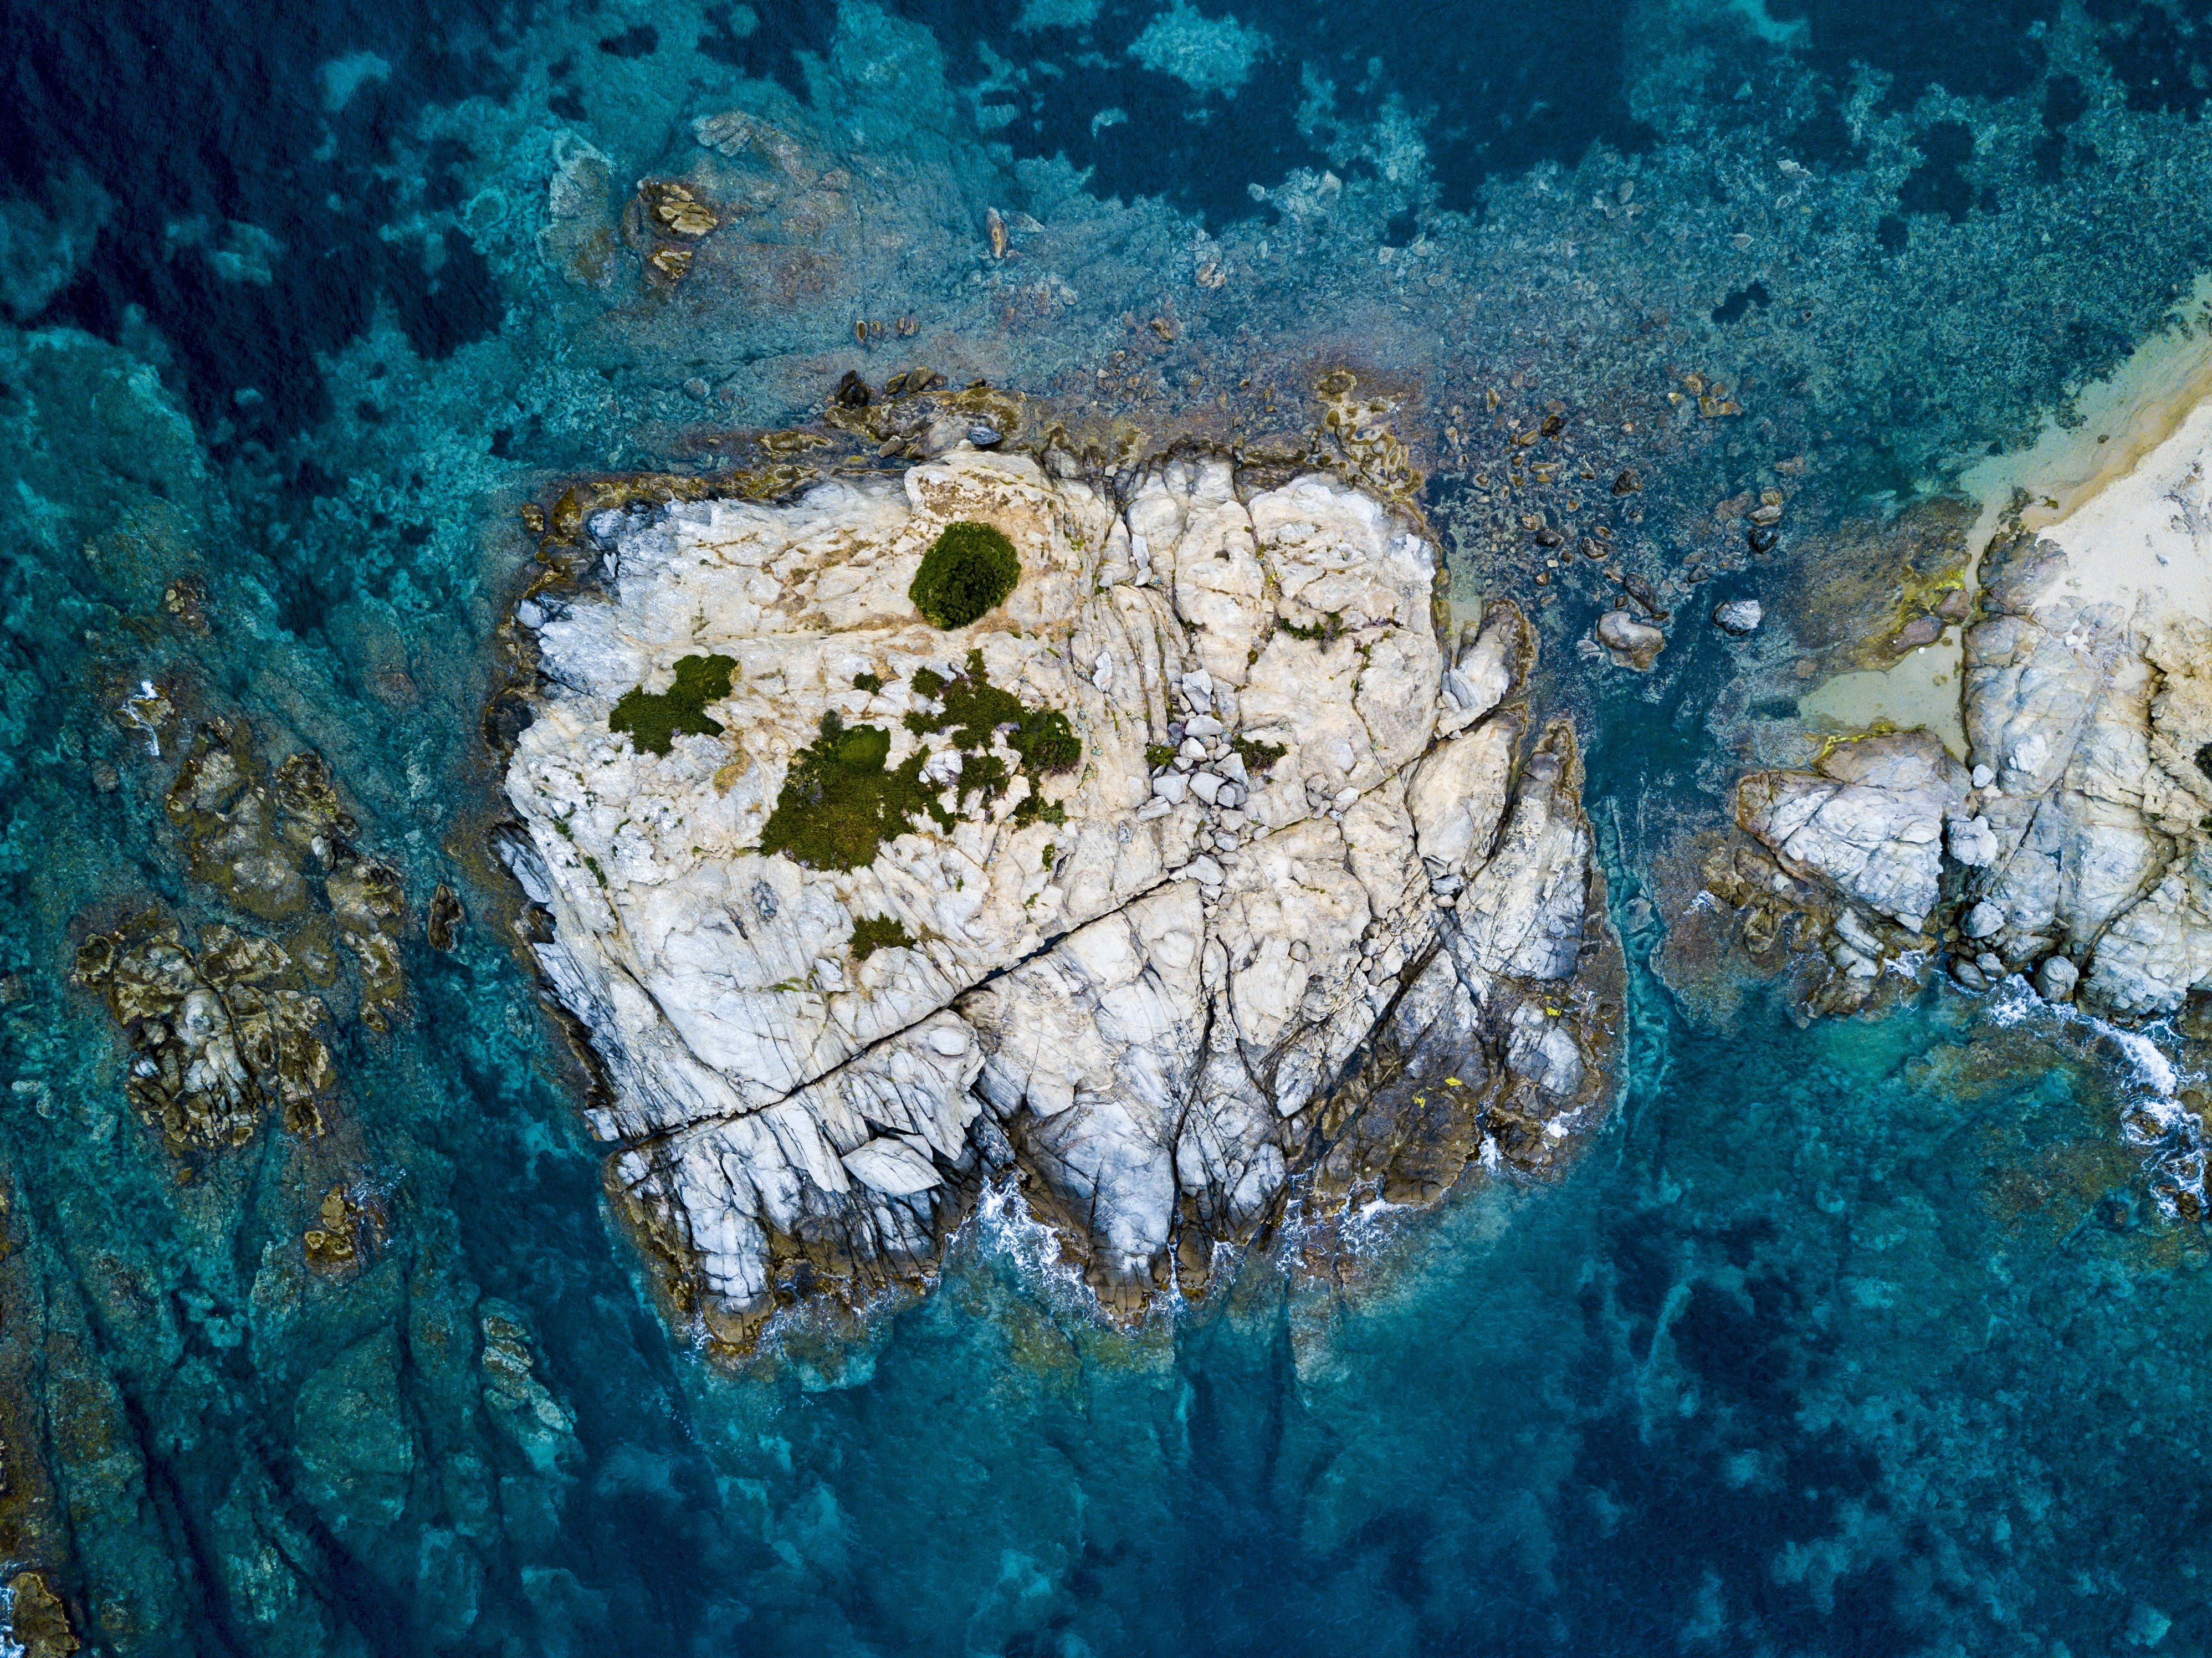
sea, water, ocean, underwater, biology, blue, coral reef, reef, aerial photography, marine biology